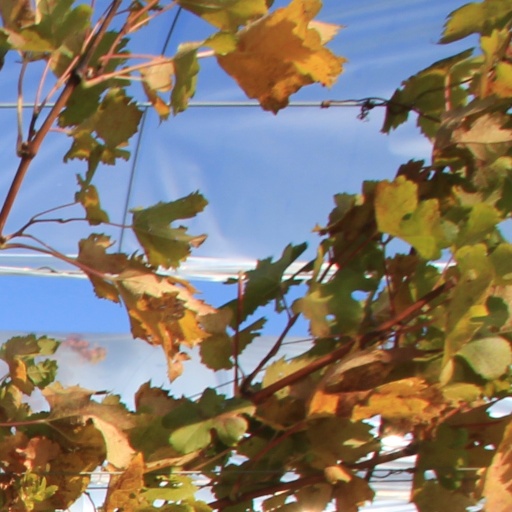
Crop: grape